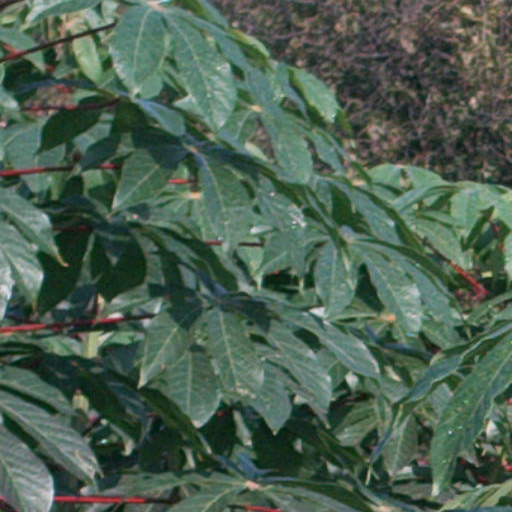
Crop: cassava